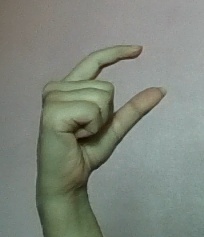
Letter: dal